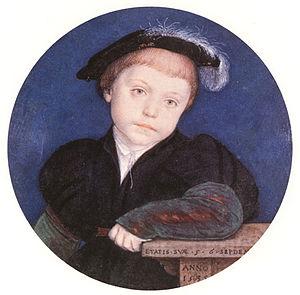
Charles Brandon, 1ᵉʳ duc de Suffolk, est un général anglais et un favori d'Henri VIII d'Angleterre qui mena trois offensives à travers la Picardie. Il épousa Marie Tudor, sœur cadette d'Henri VIII et veuve du roi de France Louis XII.
La suette est une ancienne maladie infectieuse épidémique caractérisée par une fièvre importante, une transpiration profuse et une mortalité élevée.